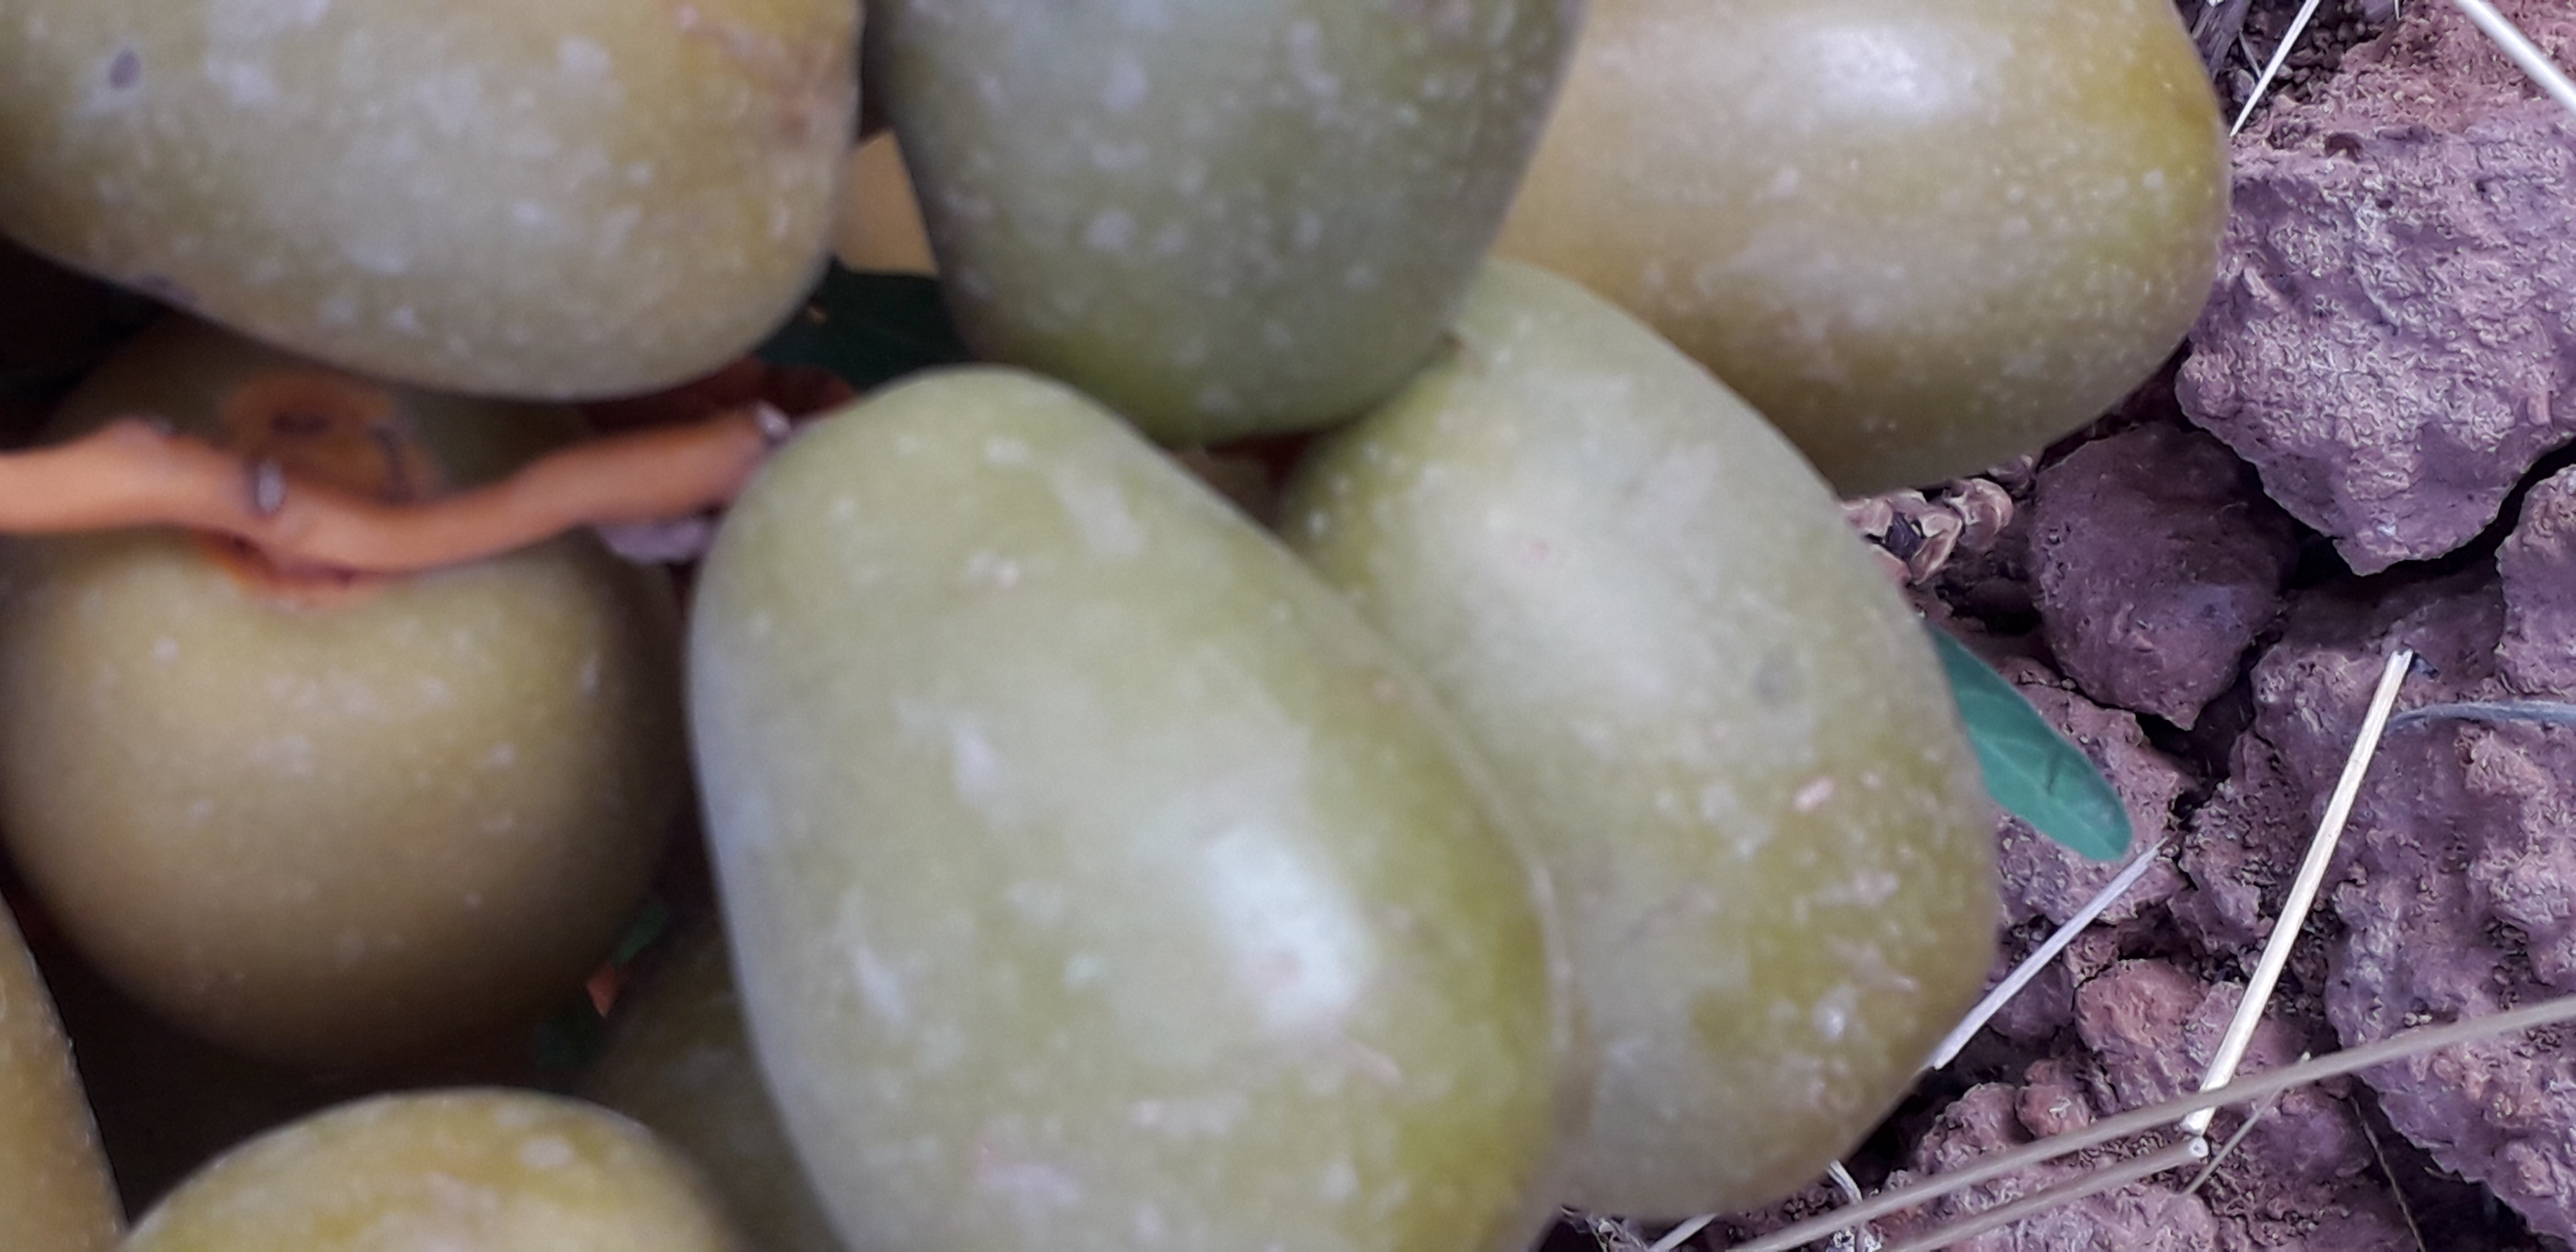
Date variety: Boufagous